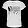
Label: T - shirt / top